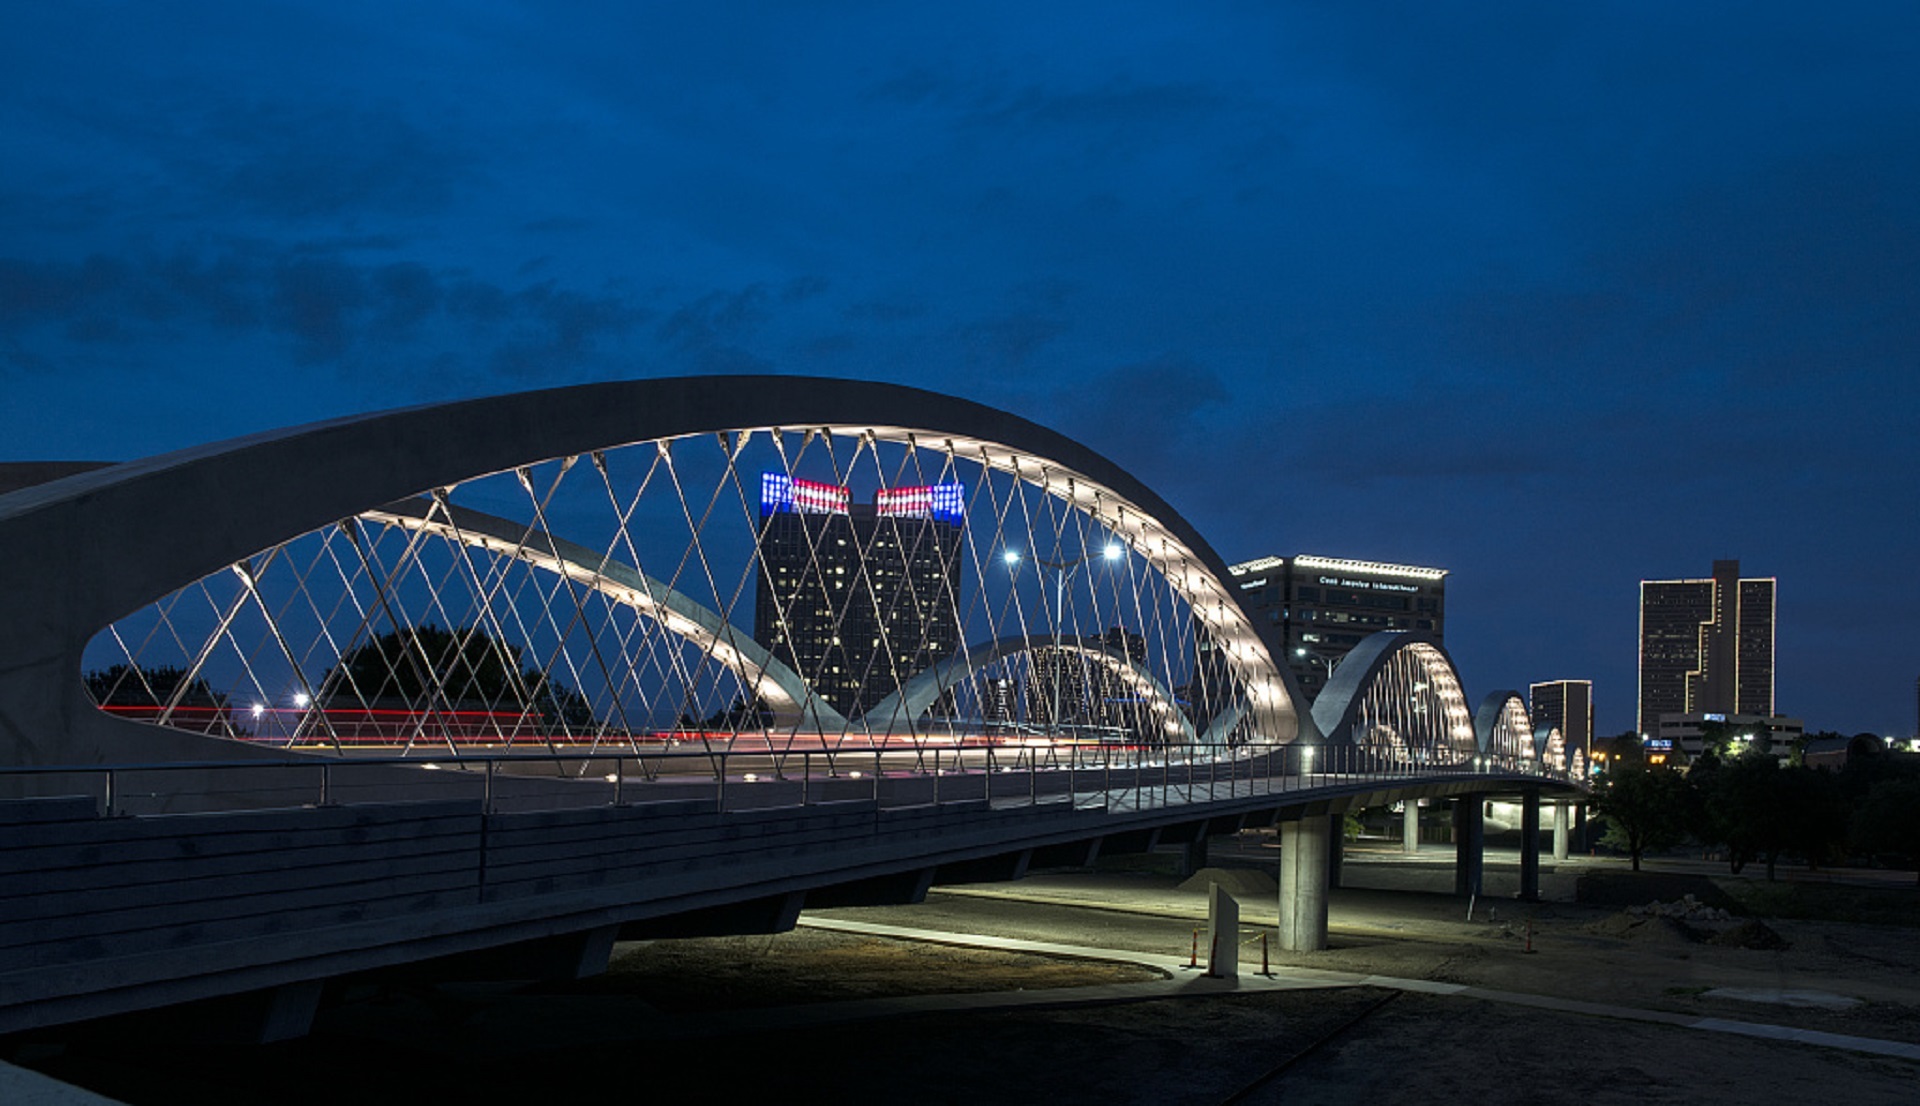
architecture, structure, sky, sunset, bridge, skyline, night, view, city, urban, cityscape, panorama, downtown, dusk, twilight, reflection, scenic, usa, landmark, stadium, lights, texas, cable stayed bridge, fort worth, nonbuilding structure, sport venue